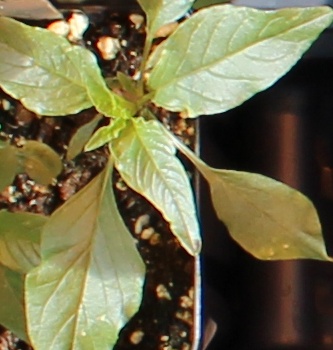
Label: Waterhemp